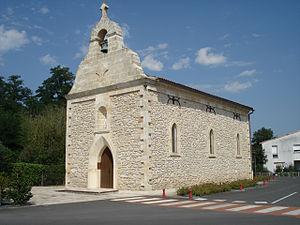
Moulin-Neuf (Dordogne)
Moulin-Neuf est une commune française située dans le département de la Dordogne, en région Nouvelle-Aquitaine.